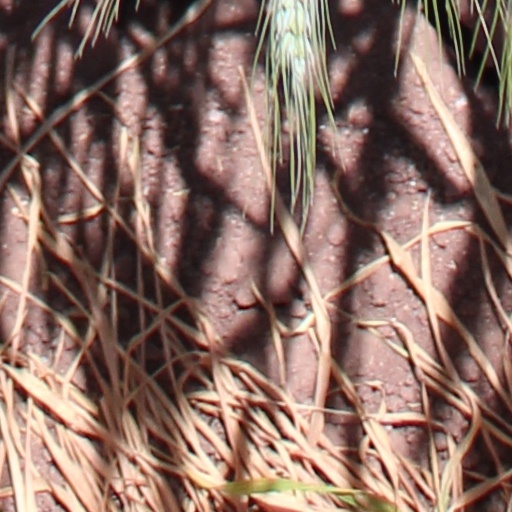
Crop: wheat